Regent Centre

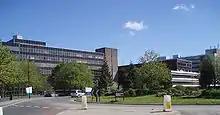
Some of the Regent Centre buildings

North British Properties started to build Regent Centre in 1970 and finished in 1981; at completion it was the largest office complex in Europe, covering a total area of . The land is the former site of the Regent Pit of the Coxlodge Colliery. The centre unveiled a new logo and identity in late 2008; the centre's slogan is "Better for Business".